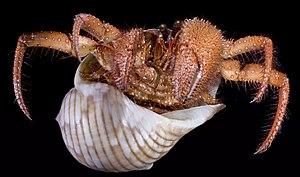
Dardanus megistos Localité
Le Bernard-l'ermite à points blancs est un crustacé décapode tropical de la famille des Diogenidae.
La super-famille des Paguroidea regroupe des crustacés décapodes dont les plus connus sont les pagures qui ont besoin d'une protection externe pour protéger leur abdomen, mais cette super-famille compte d'autres espèces portant des noms vernaculaires différents : les crabes de cocotier et les crabes royaux.